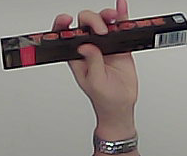
Product: toblerone_black